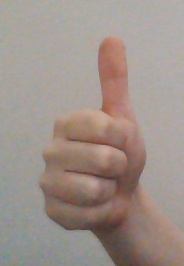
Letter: aleff